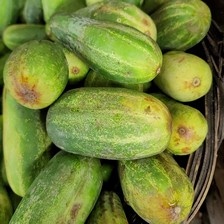
Label: cucumber